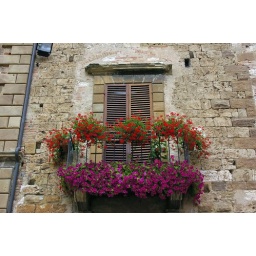
A lovely window box on Via del Castello, Colle Val D'Elsa, a small Tuscan hill town near San Gimigiano.